Salt cellar

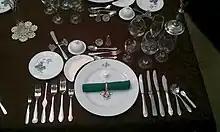
Formal place setting for a 12 course dinner; individual salt cellar at top of place setting

Large, ornate master salts continued to be made through the Renaissance and Baroque periods, becoming more ceremonial. In England, the ornamental master salt came to be called a standing salt, because it was not passed but remained in place. By 1588, reference is documented in England to the "trencher salt"; by the early 18th century, these had mostly supplanted large salts. Tiny salt spoons appear in the 17th century, and in increasing numbers as the use of trencher salts increased.